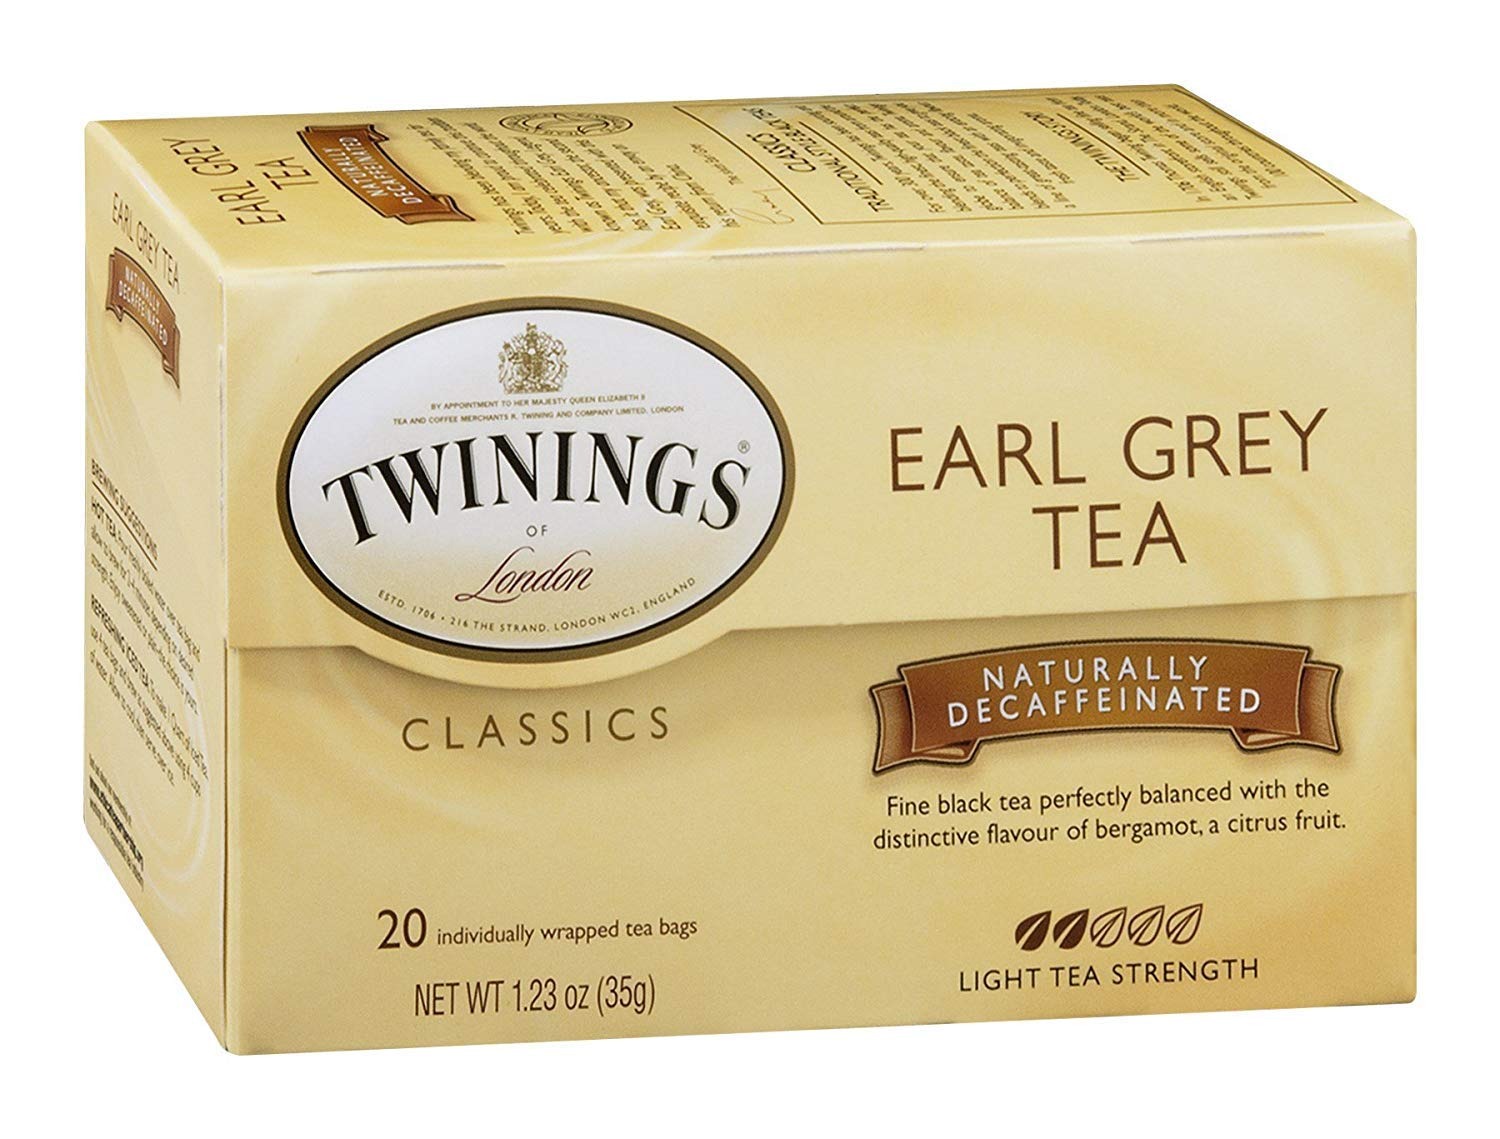
Item Name: Twinings Earl Grey Decaf Tea, Tea Bags, 20-Count Boxes (Pack of 12)
Value: 240.0
Unit: Count

Price: 4.79